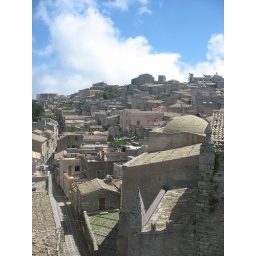
Gray buildings and streets against a blue sky